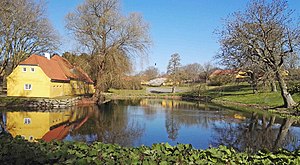
Palsgaard Sommerspil
Gudrun Schous Friluftsscene
For enden af voldgraven ses Gudrun Schous Friluftsscene på Palsgård
Palsgaard Sommerspil er et friluftsteater, som har til huse på Gudrun Schous Friluftsscene i herregården Palsgaards slotspark 6 km nord for Juelsminde.